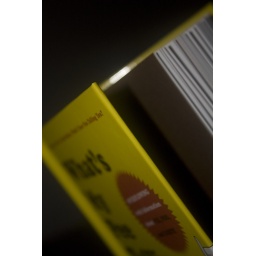
Inappropriate Kris Kringle present. Really like the strong yellow colour against the black background...plus it was the best inappropriate gift ever!